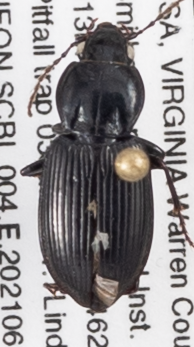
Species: Pterostichus mutus
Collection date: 2021-06-03
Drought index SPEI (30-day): -1.532
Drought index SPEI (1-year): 0.072
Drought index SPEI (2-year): -0.24